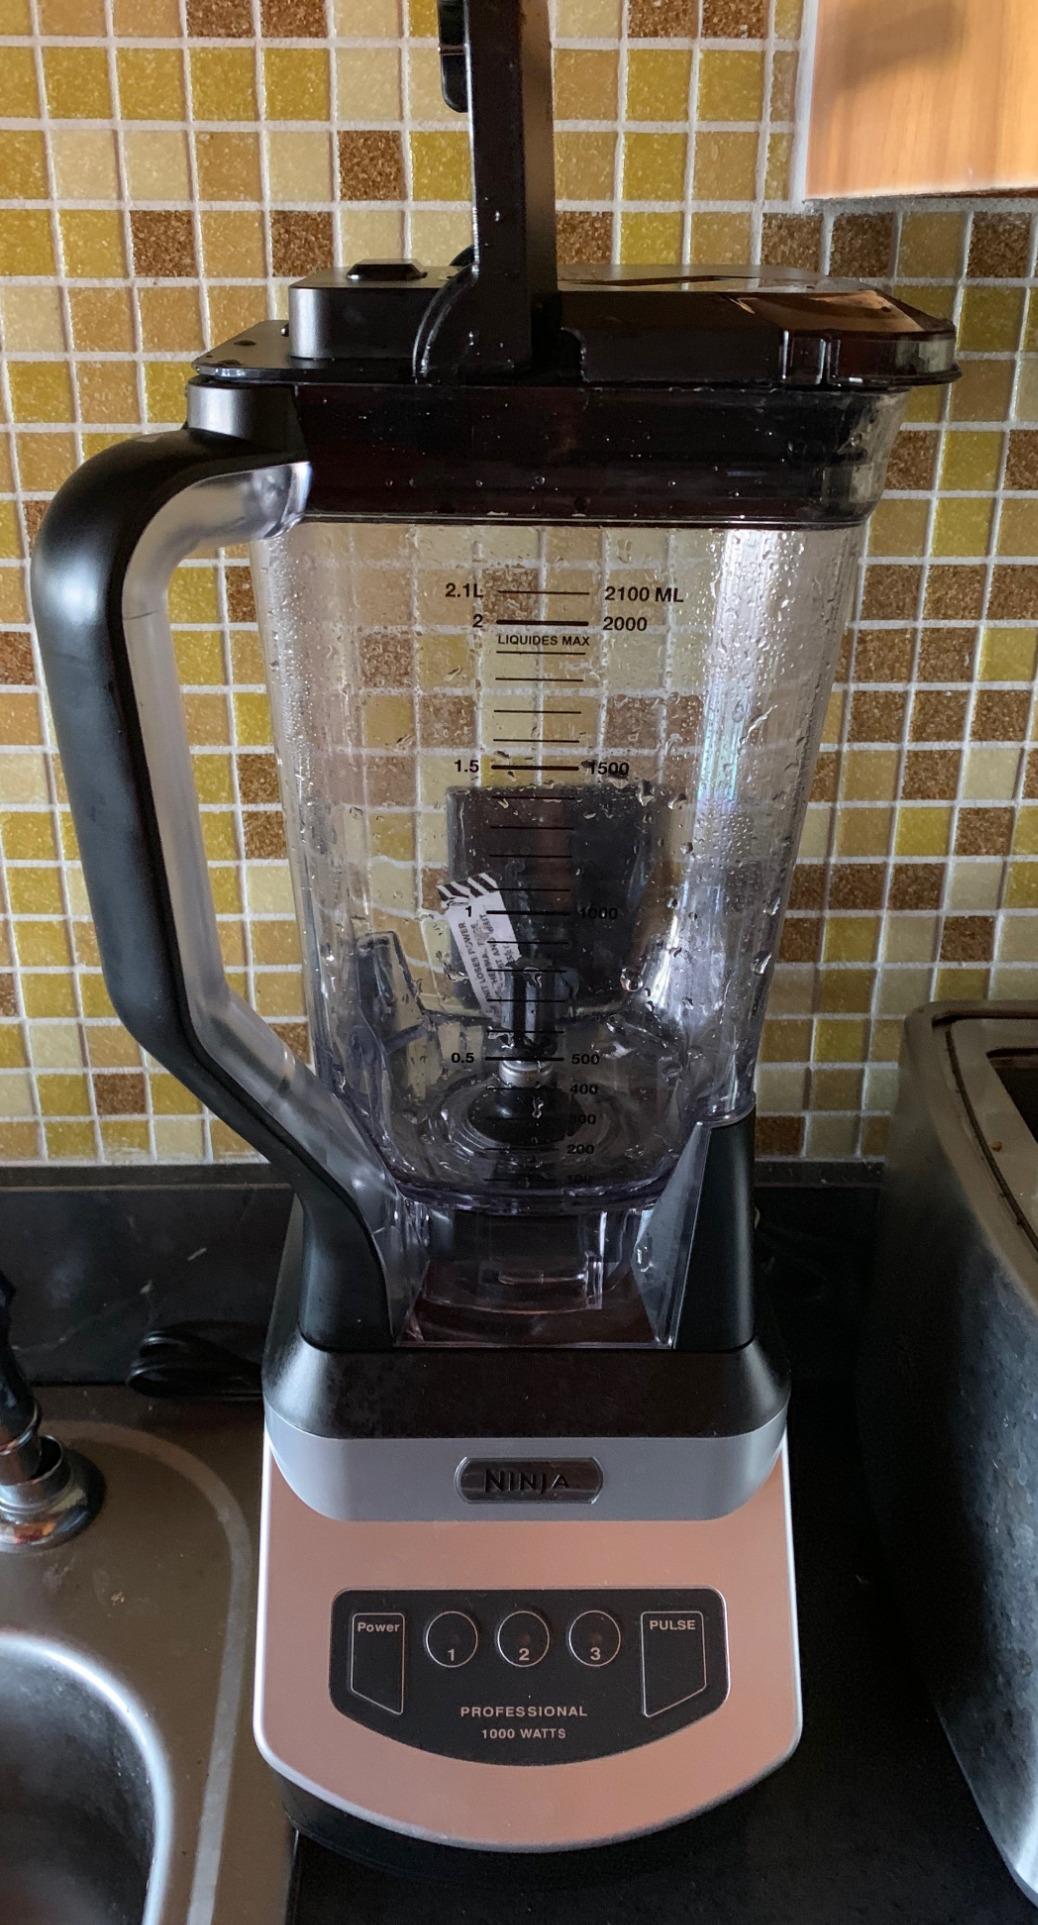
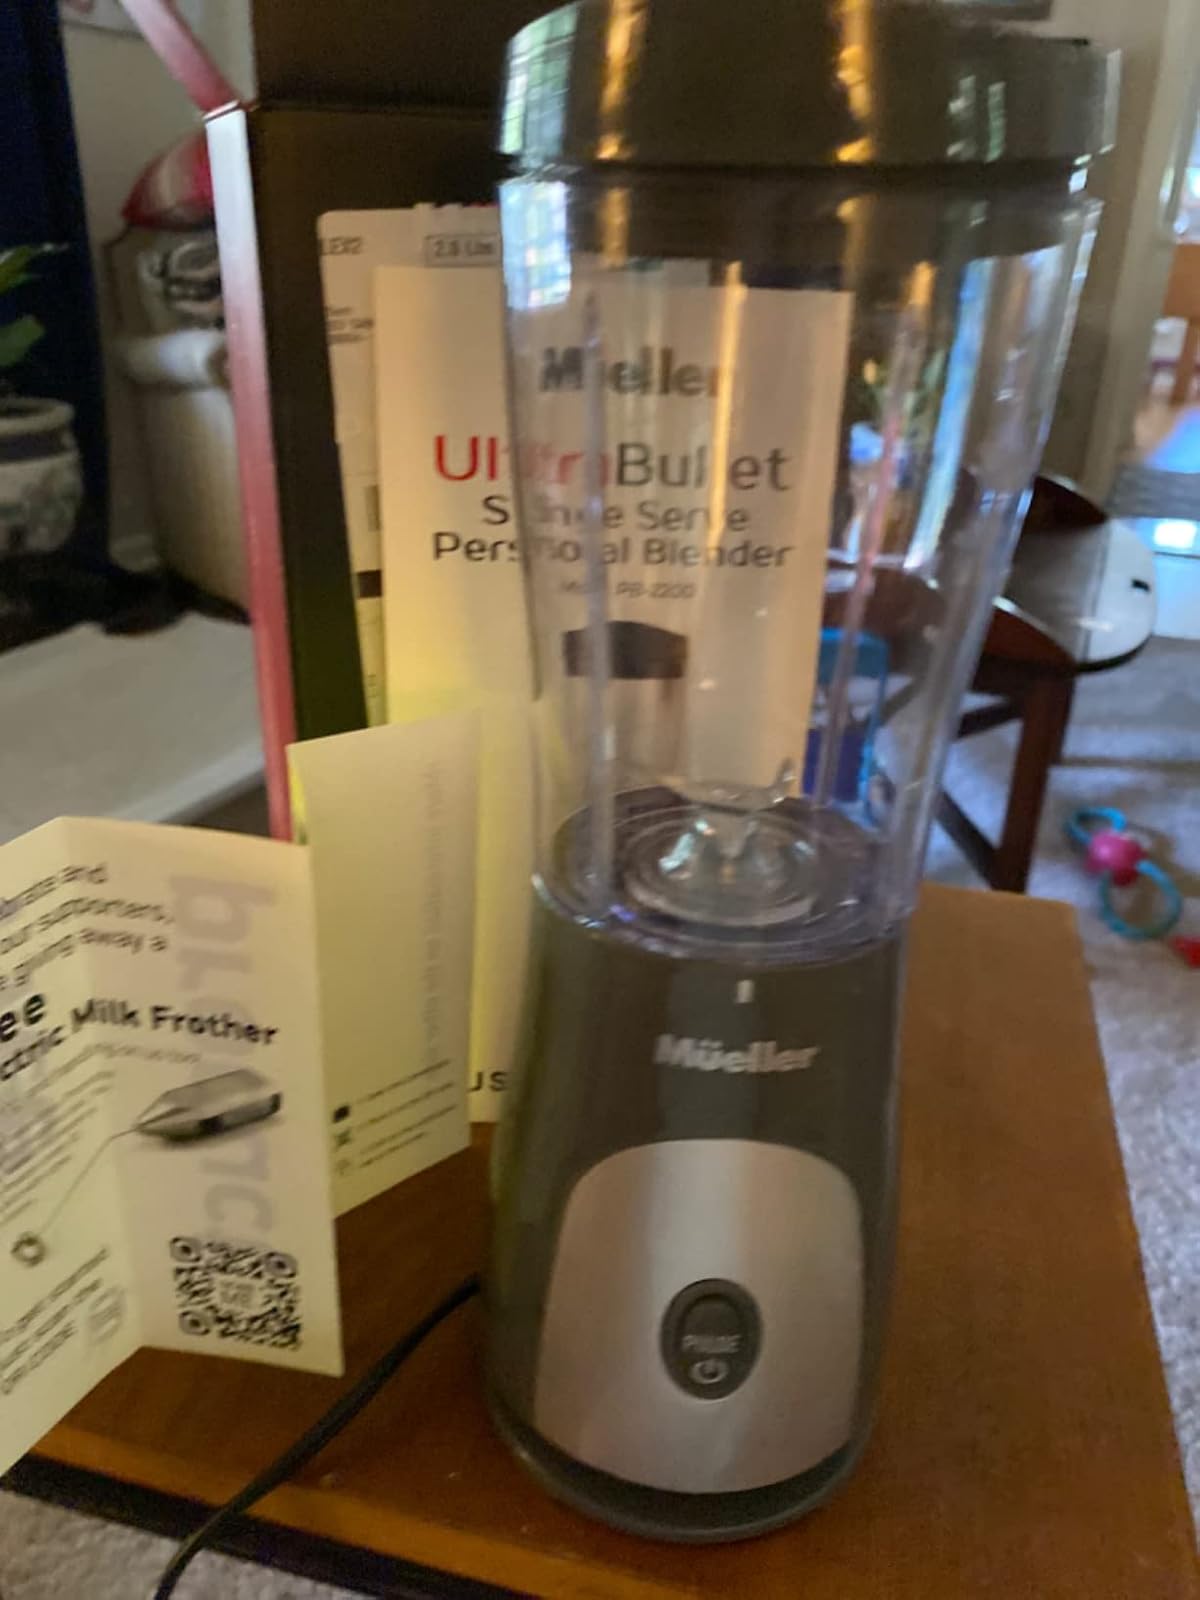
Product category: items_blender
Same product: no